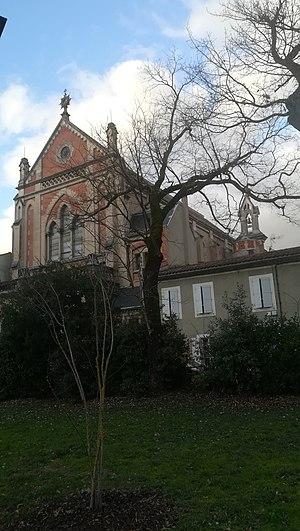
Chapelle du couvent du Saint-Sacrement à Castres, jardin du Mail
Castres est une commune française, unique sous-préfecture du département du Tarn et chef-lieu de l'arrondissement de Castres, en région Occitanie.
Le couvent du Saint-Sacrement est un couvent catholique de la Congrégation des Sœurs du Saint-Sacrement, situé à Castres, dans le Tarn, en région Occitanie.